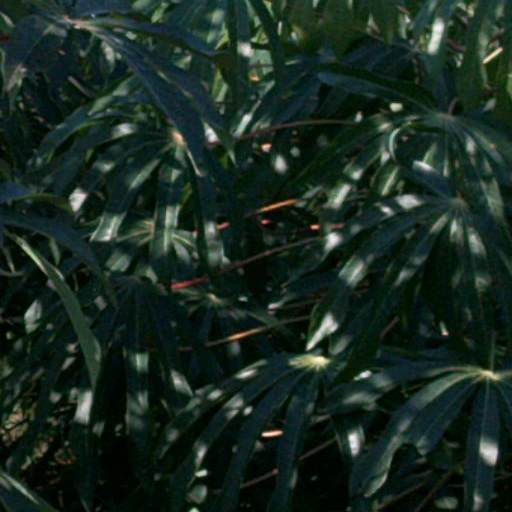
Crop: cassava